Grigory Semyonov (general)

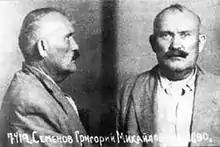
Photo of Semyonov after his arrest by Soviet authorities

Semyonov was captured in Dalian by Soviet paratroopers in September 1945 during the Soviet invasion of Manchuria in which the Red Army conquered Manchukuo. He was taken to Moscow, and put on trial with seven others, including Rodzaevsky in front of the Military Collegium of the Supreme Court of the USSR. He pleaded guilty to espionage, sabotage, terrorism, and armed struggle, and was sentenced to death by hanging. Semyonov was executed on August 29, 1946.